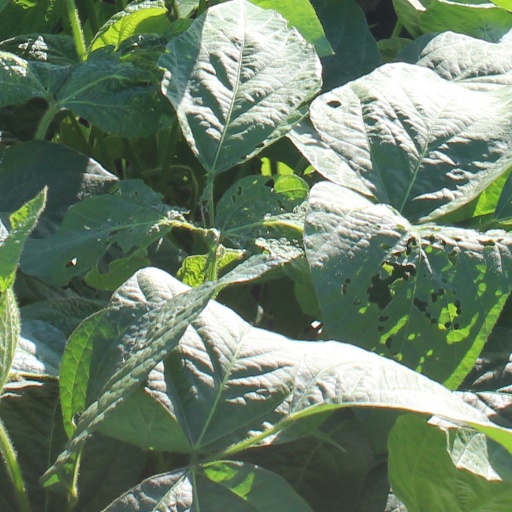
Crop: soybean